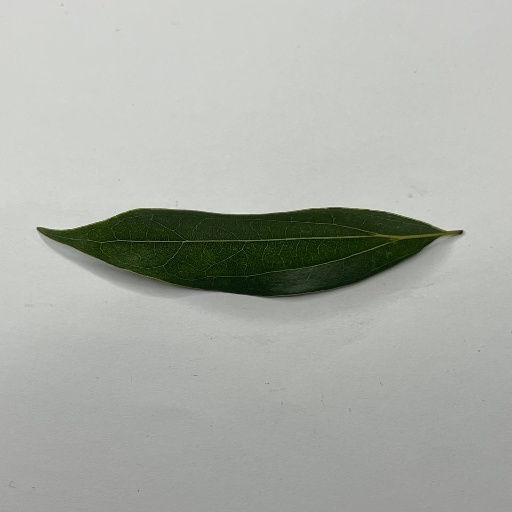
Species: Camphor
Leaf condition: Healthy Leaf